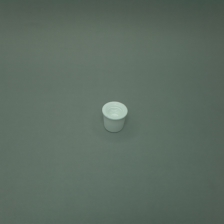
Color: white/transparent
Cap type: standard cap